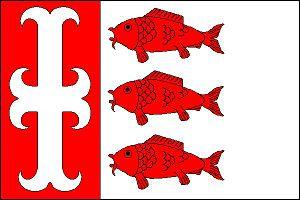
Olovnice est une commune du district de Mělník, dans la région de Bohême-Centrale, en République tchèque. Sa population s'élevait à 545 habitants en 2020.